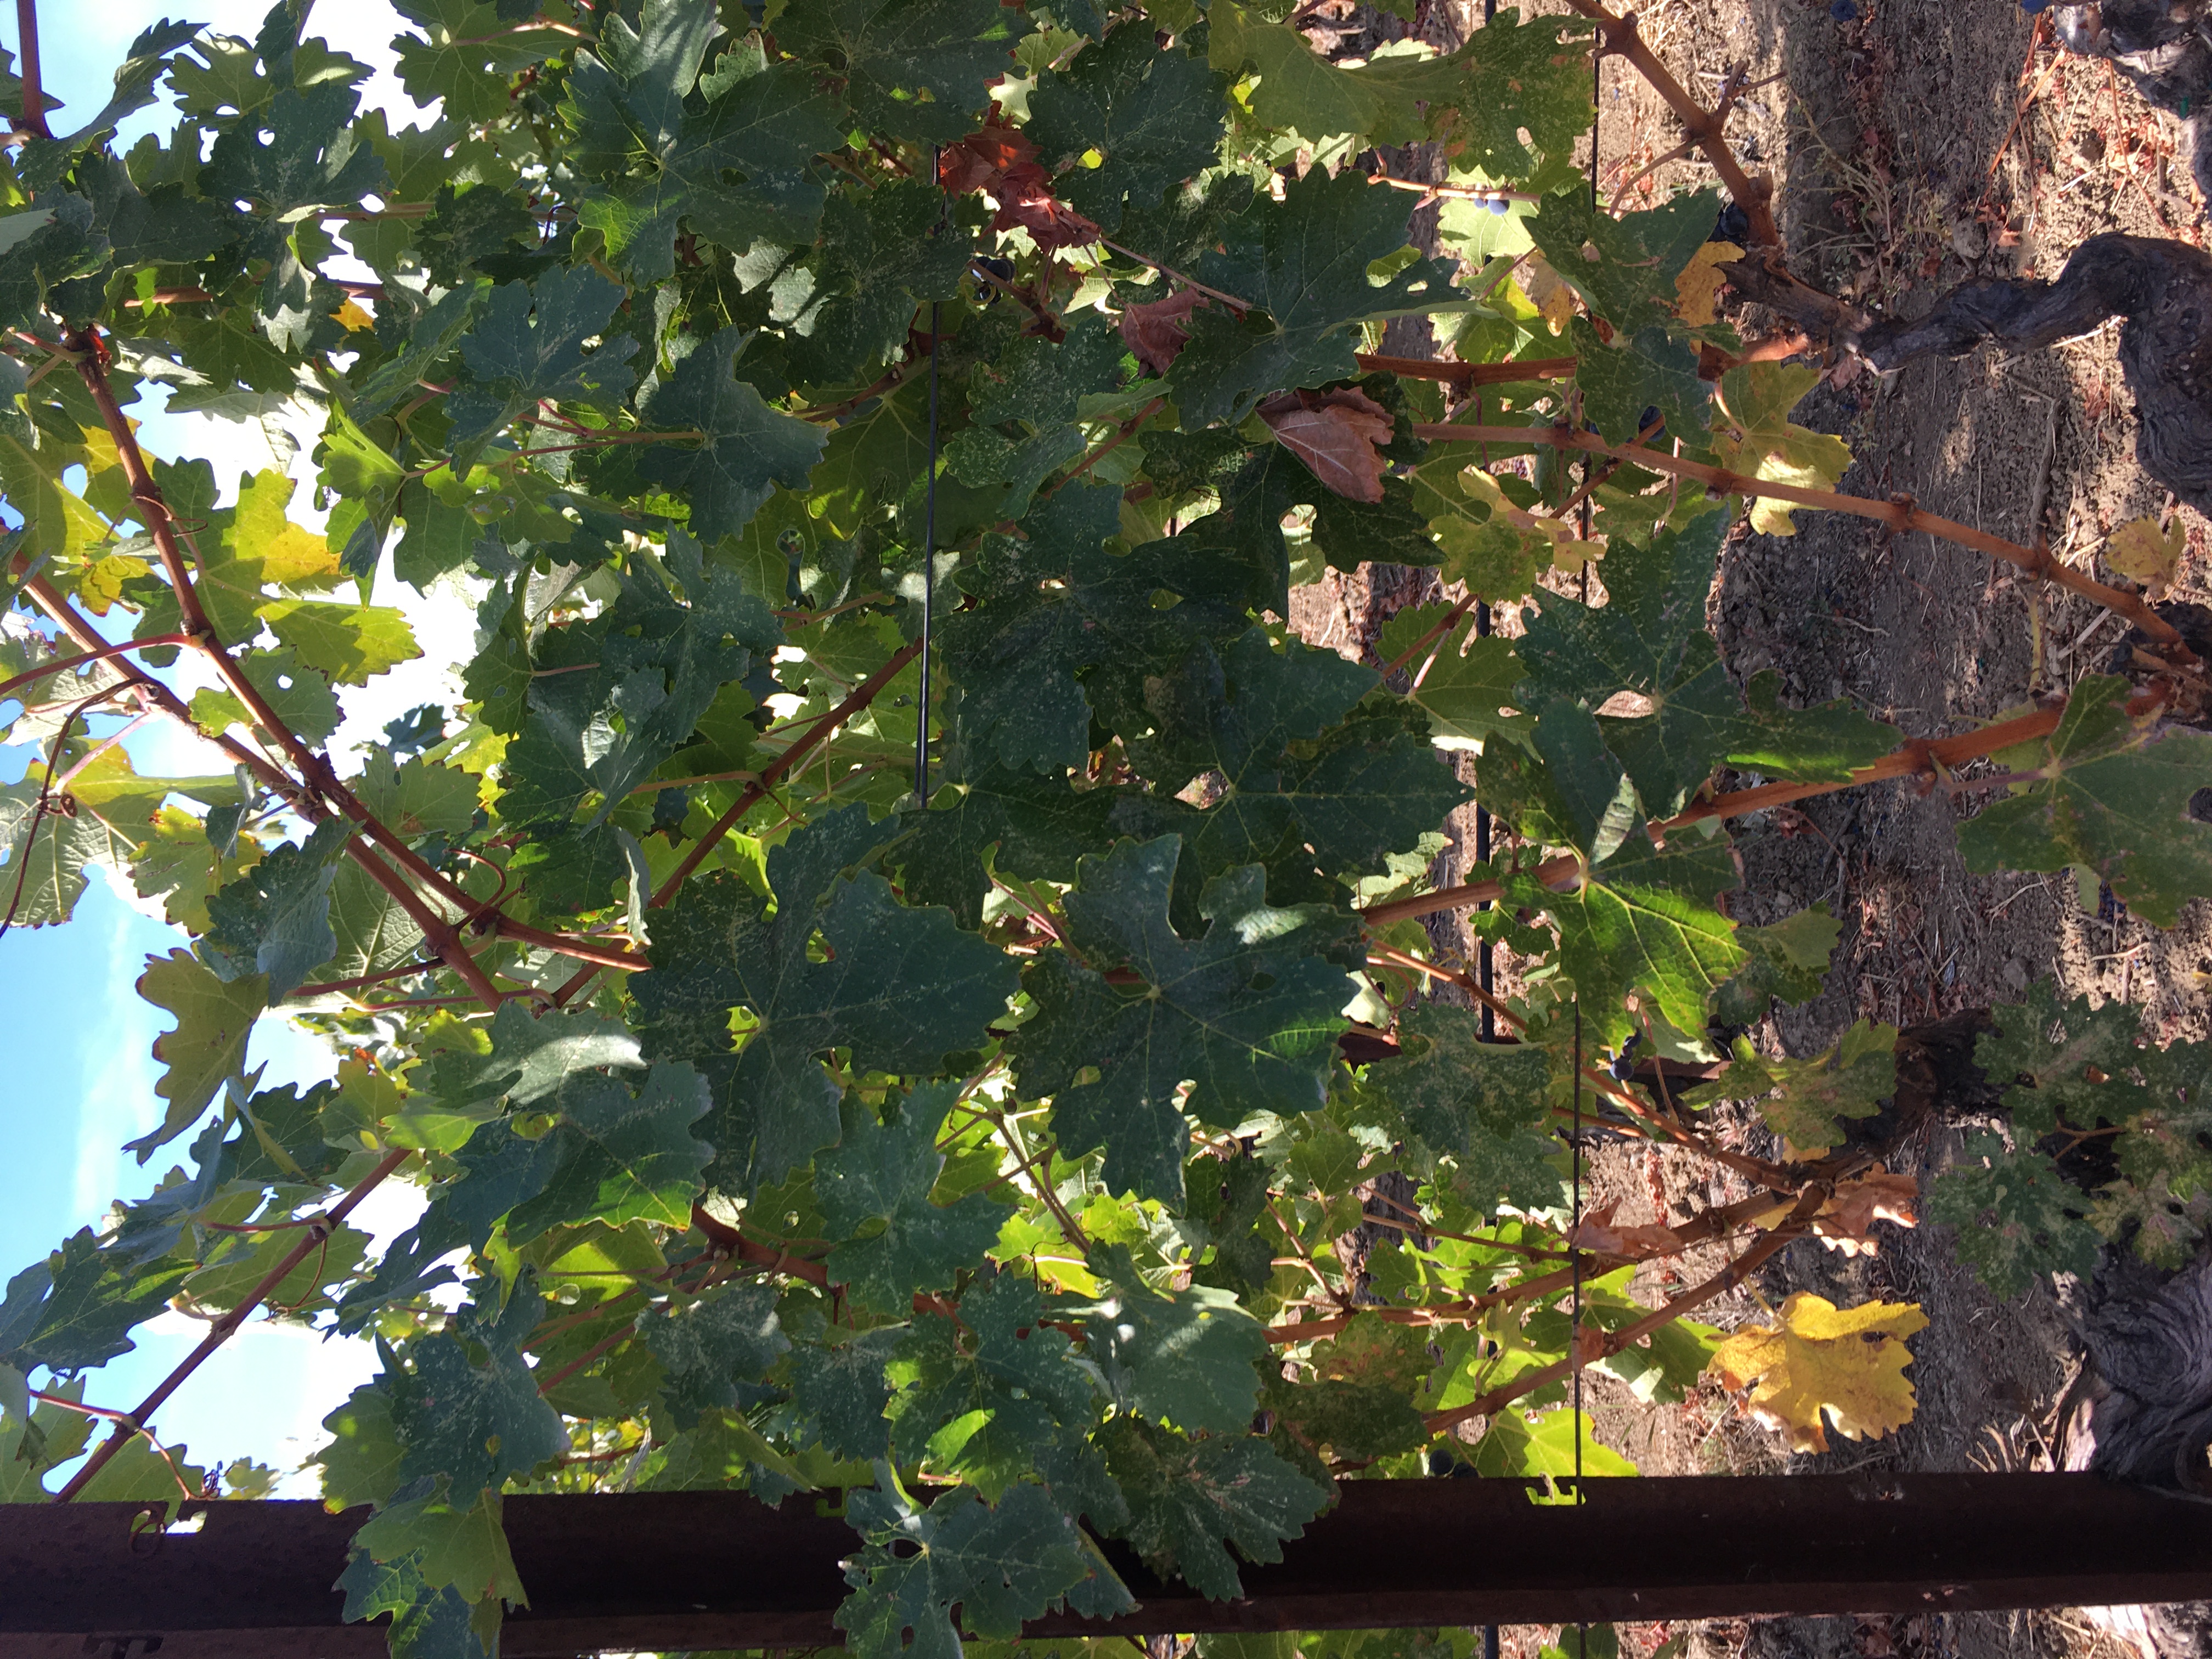
Label: No Virus